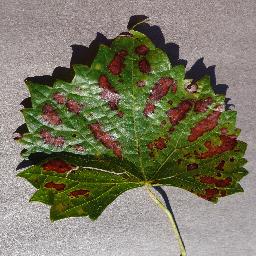
Label: Grape___Esca_(Black_Measles)